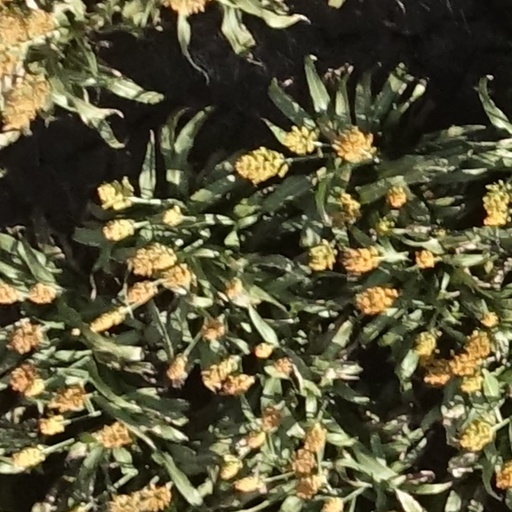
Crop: sorghum